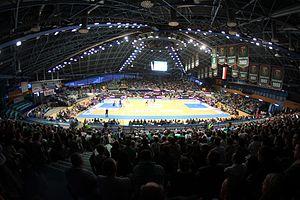
La Hala Orbita est une salle omnisports située à Wrocław en Pologne.